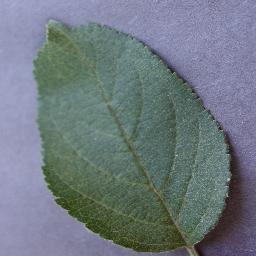
Label: Apple___healthy